Banton, North Lanarkshire

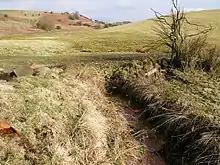
Source of the Kelvin

The Townhead Reservoir, also known as Banton Loch, is about west of the village. This was built in 1773 as a feeder loch for the Forth and Clyde canal. A fishing club uses the loch; previously a boating club used it too. Historically Banton had two curling clubs but the loch is only safe in the severest winters. There has been some discussion about the source of the River Kelvin. Some mention Dullatur Bog as a source. A source close to the old Lammerknowes Farm has been photographed. It is south-east corner of the village. Nearby Kelvinhead takes its name as the source of Glasgow's river which joins the Clyde at Yorkhill Basin.